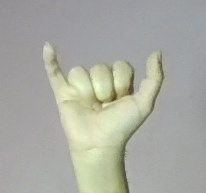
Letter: ya